Peter van Bleeck

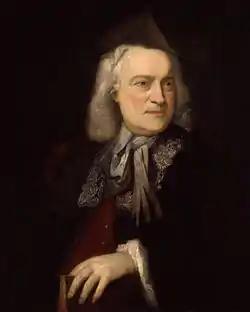
Owen Swiny by Peter van Bleeck, 1737 (National Portrait Gallery)

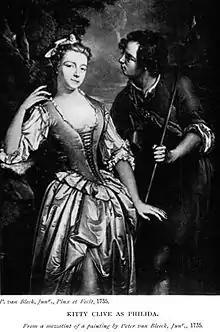
Kitty Clive in her role as "Philida", 1735, by Peter van Bleeck

Petrus Johannes (Pieter) van Bleeck (baptized 25 June 1697 in The Hague – 20 July 1764) was a Dutch portrait painter and mezzotint engraver active in London, where he moved in 1723.